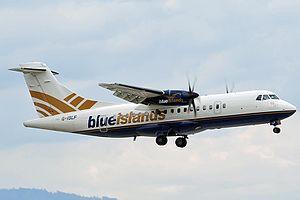
Blue Islands est une compagnie aérienne opérant à partir des Îles Anglo-Normandes. Elle assure des vols vers le Royaume-Uni et la France.